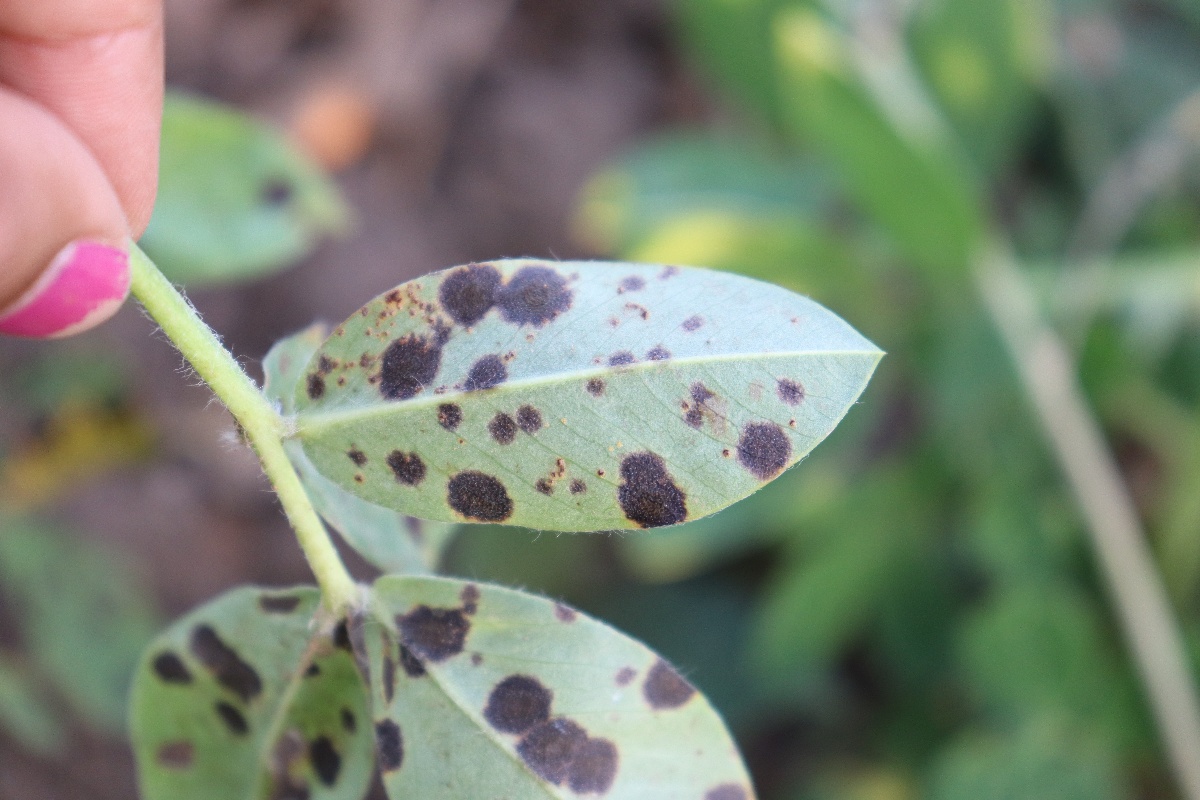
Label: late leaf spot